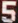
Number: 5